William Kennedy (Royal Navy officer)

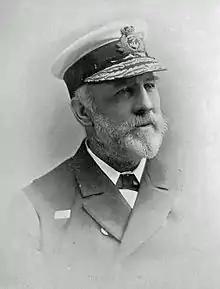

Admiral Sir William Robert Kennedy (4 March 1838 – 9 October 1916) was a Royal Navy officer who served as Commander-in-Chief, The Nore.